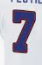
Number: 7